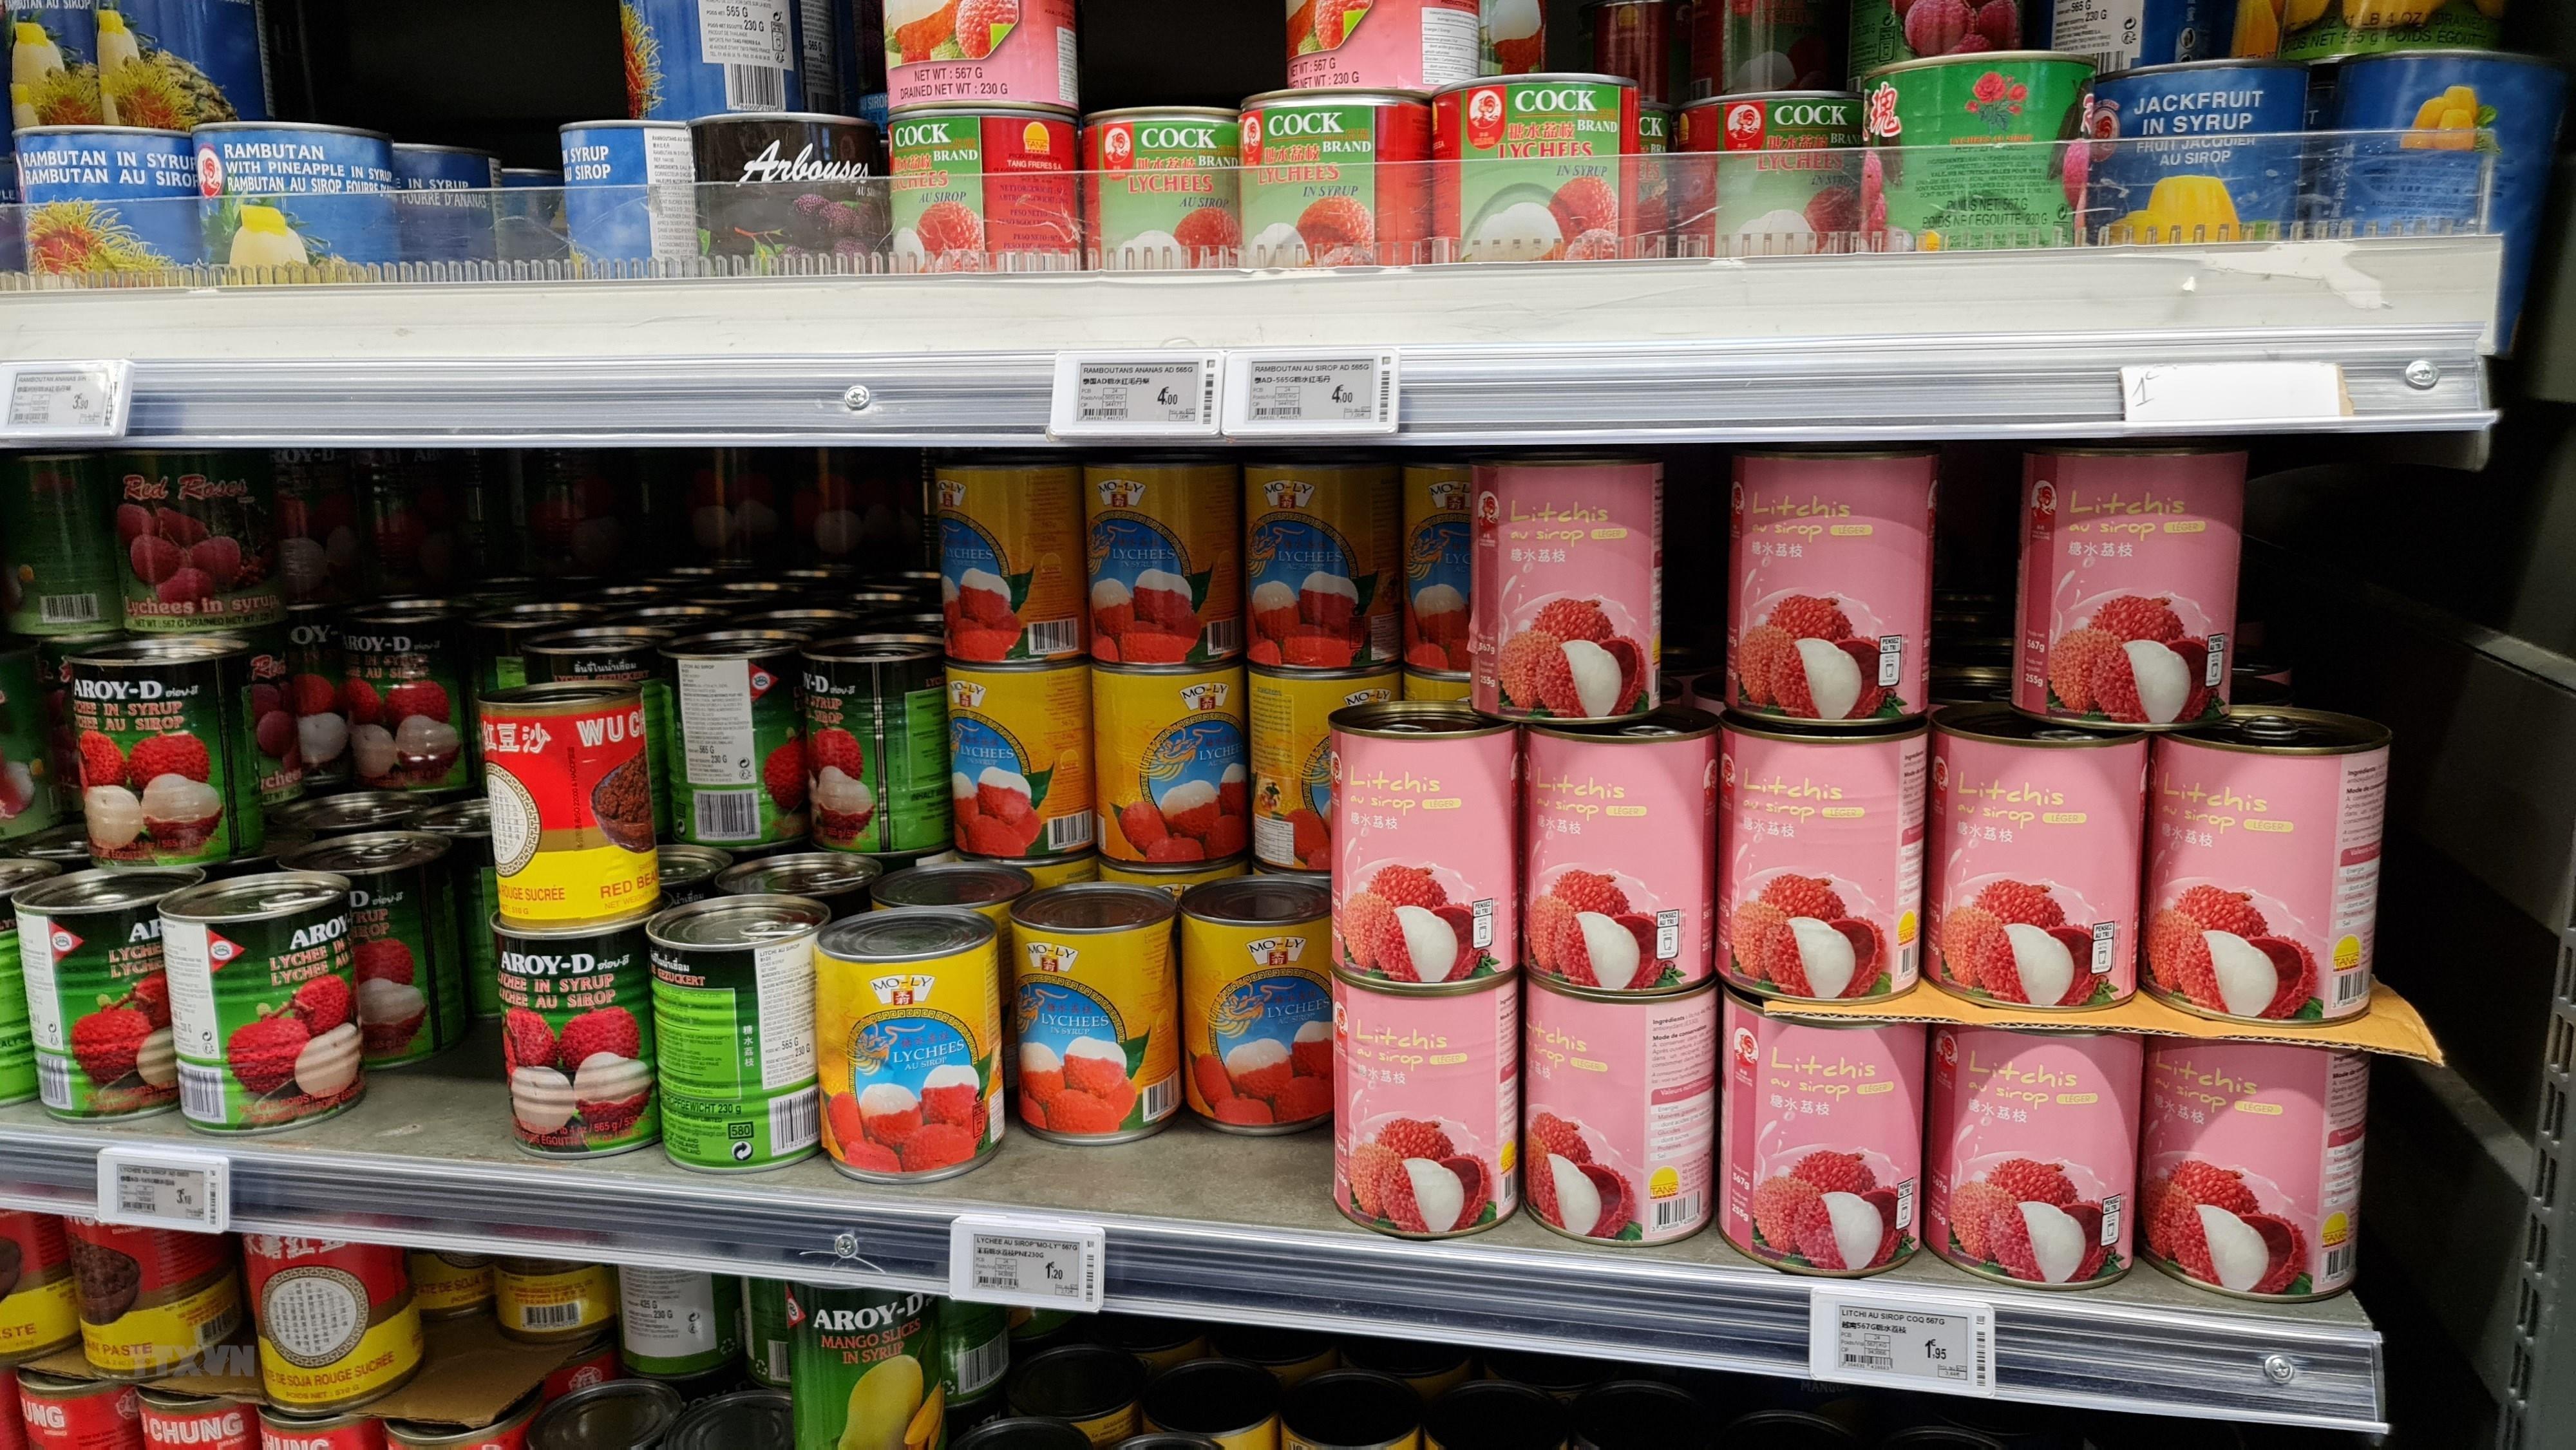
có nhiều loại hộp xuất hiện ở trên kệ hàng